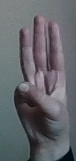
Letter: thaa